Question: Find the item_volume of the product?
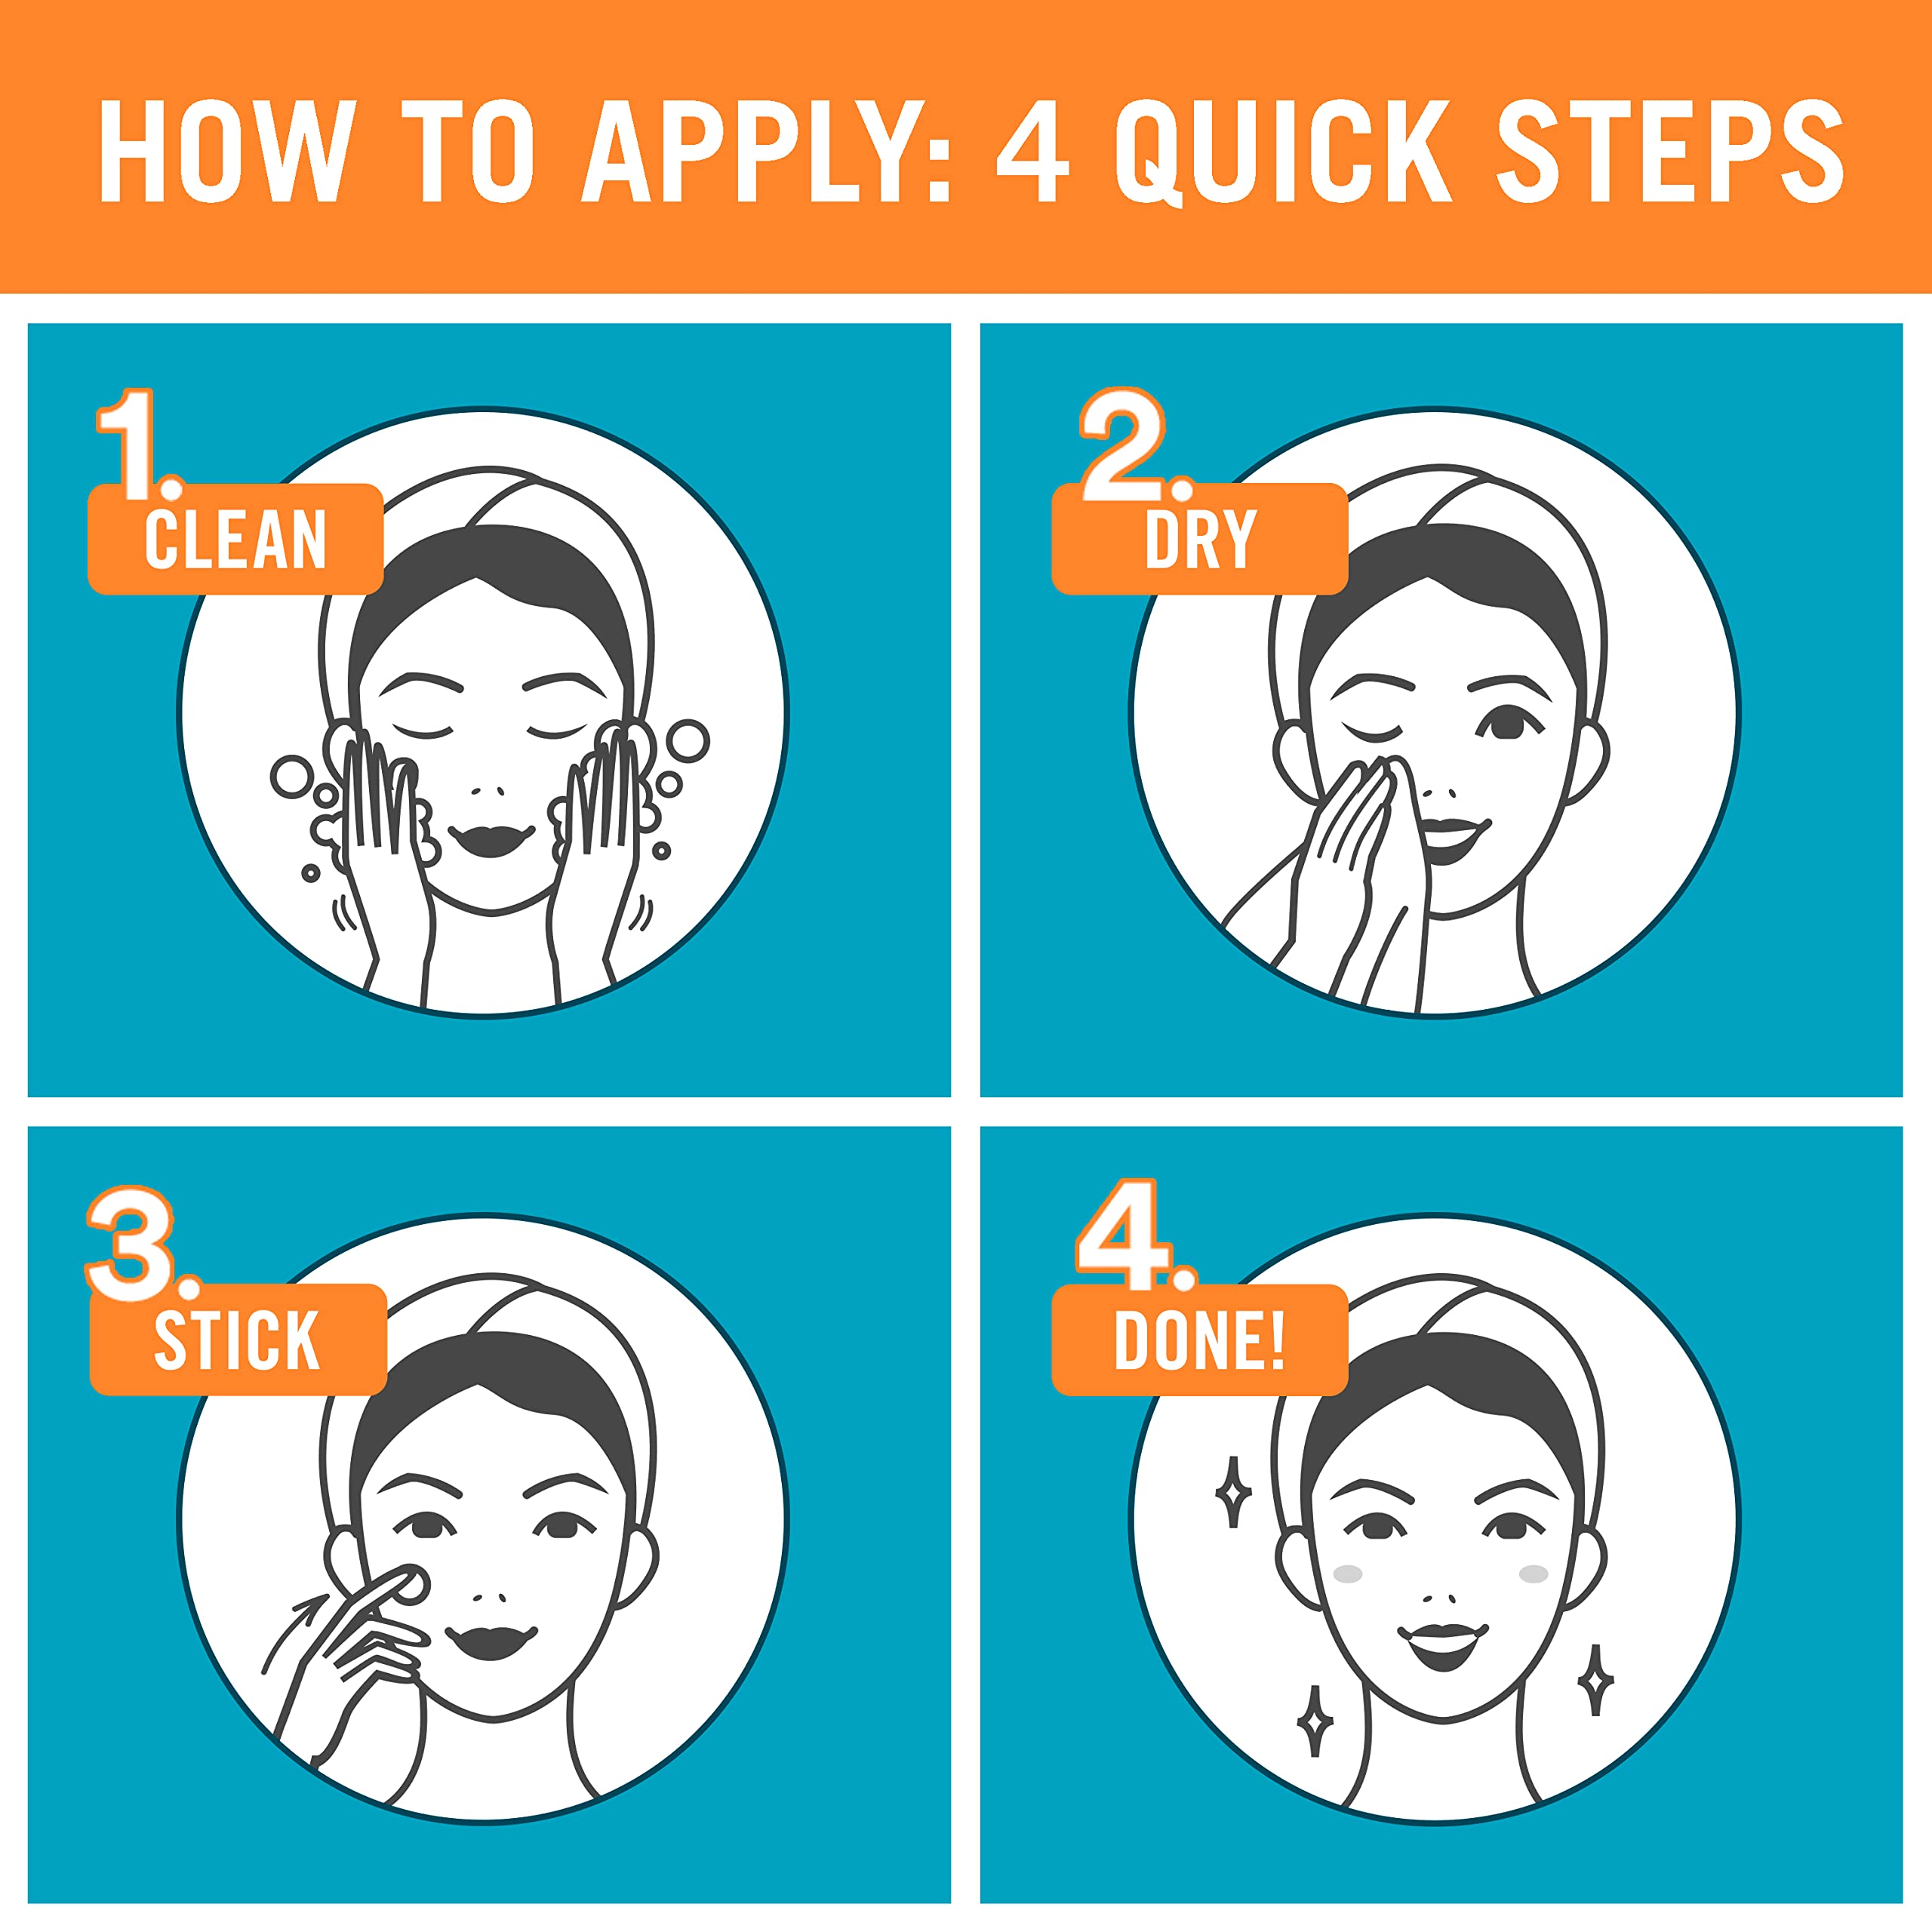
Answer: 2.0 pint